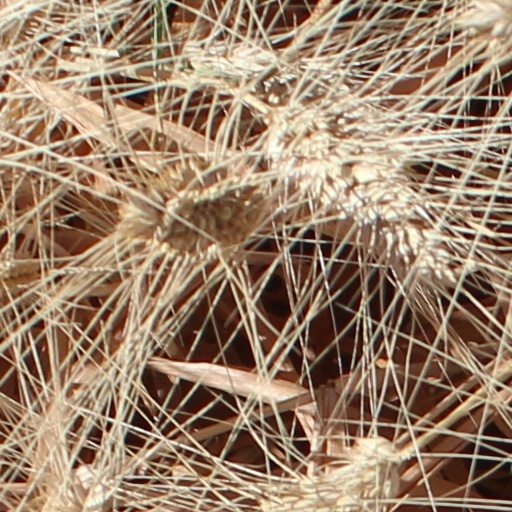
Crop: wheat